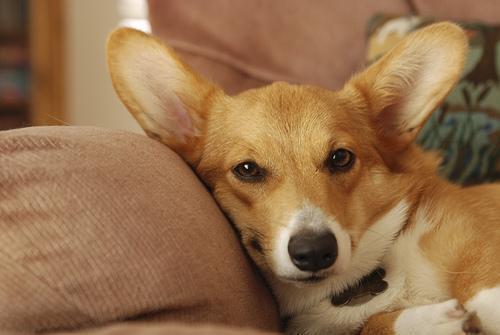
Pembroke